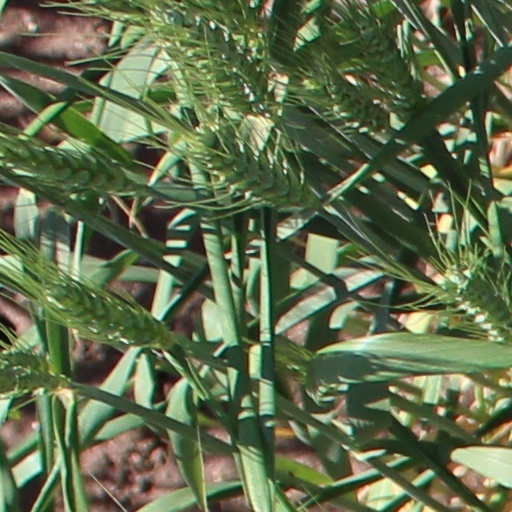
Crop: wheat